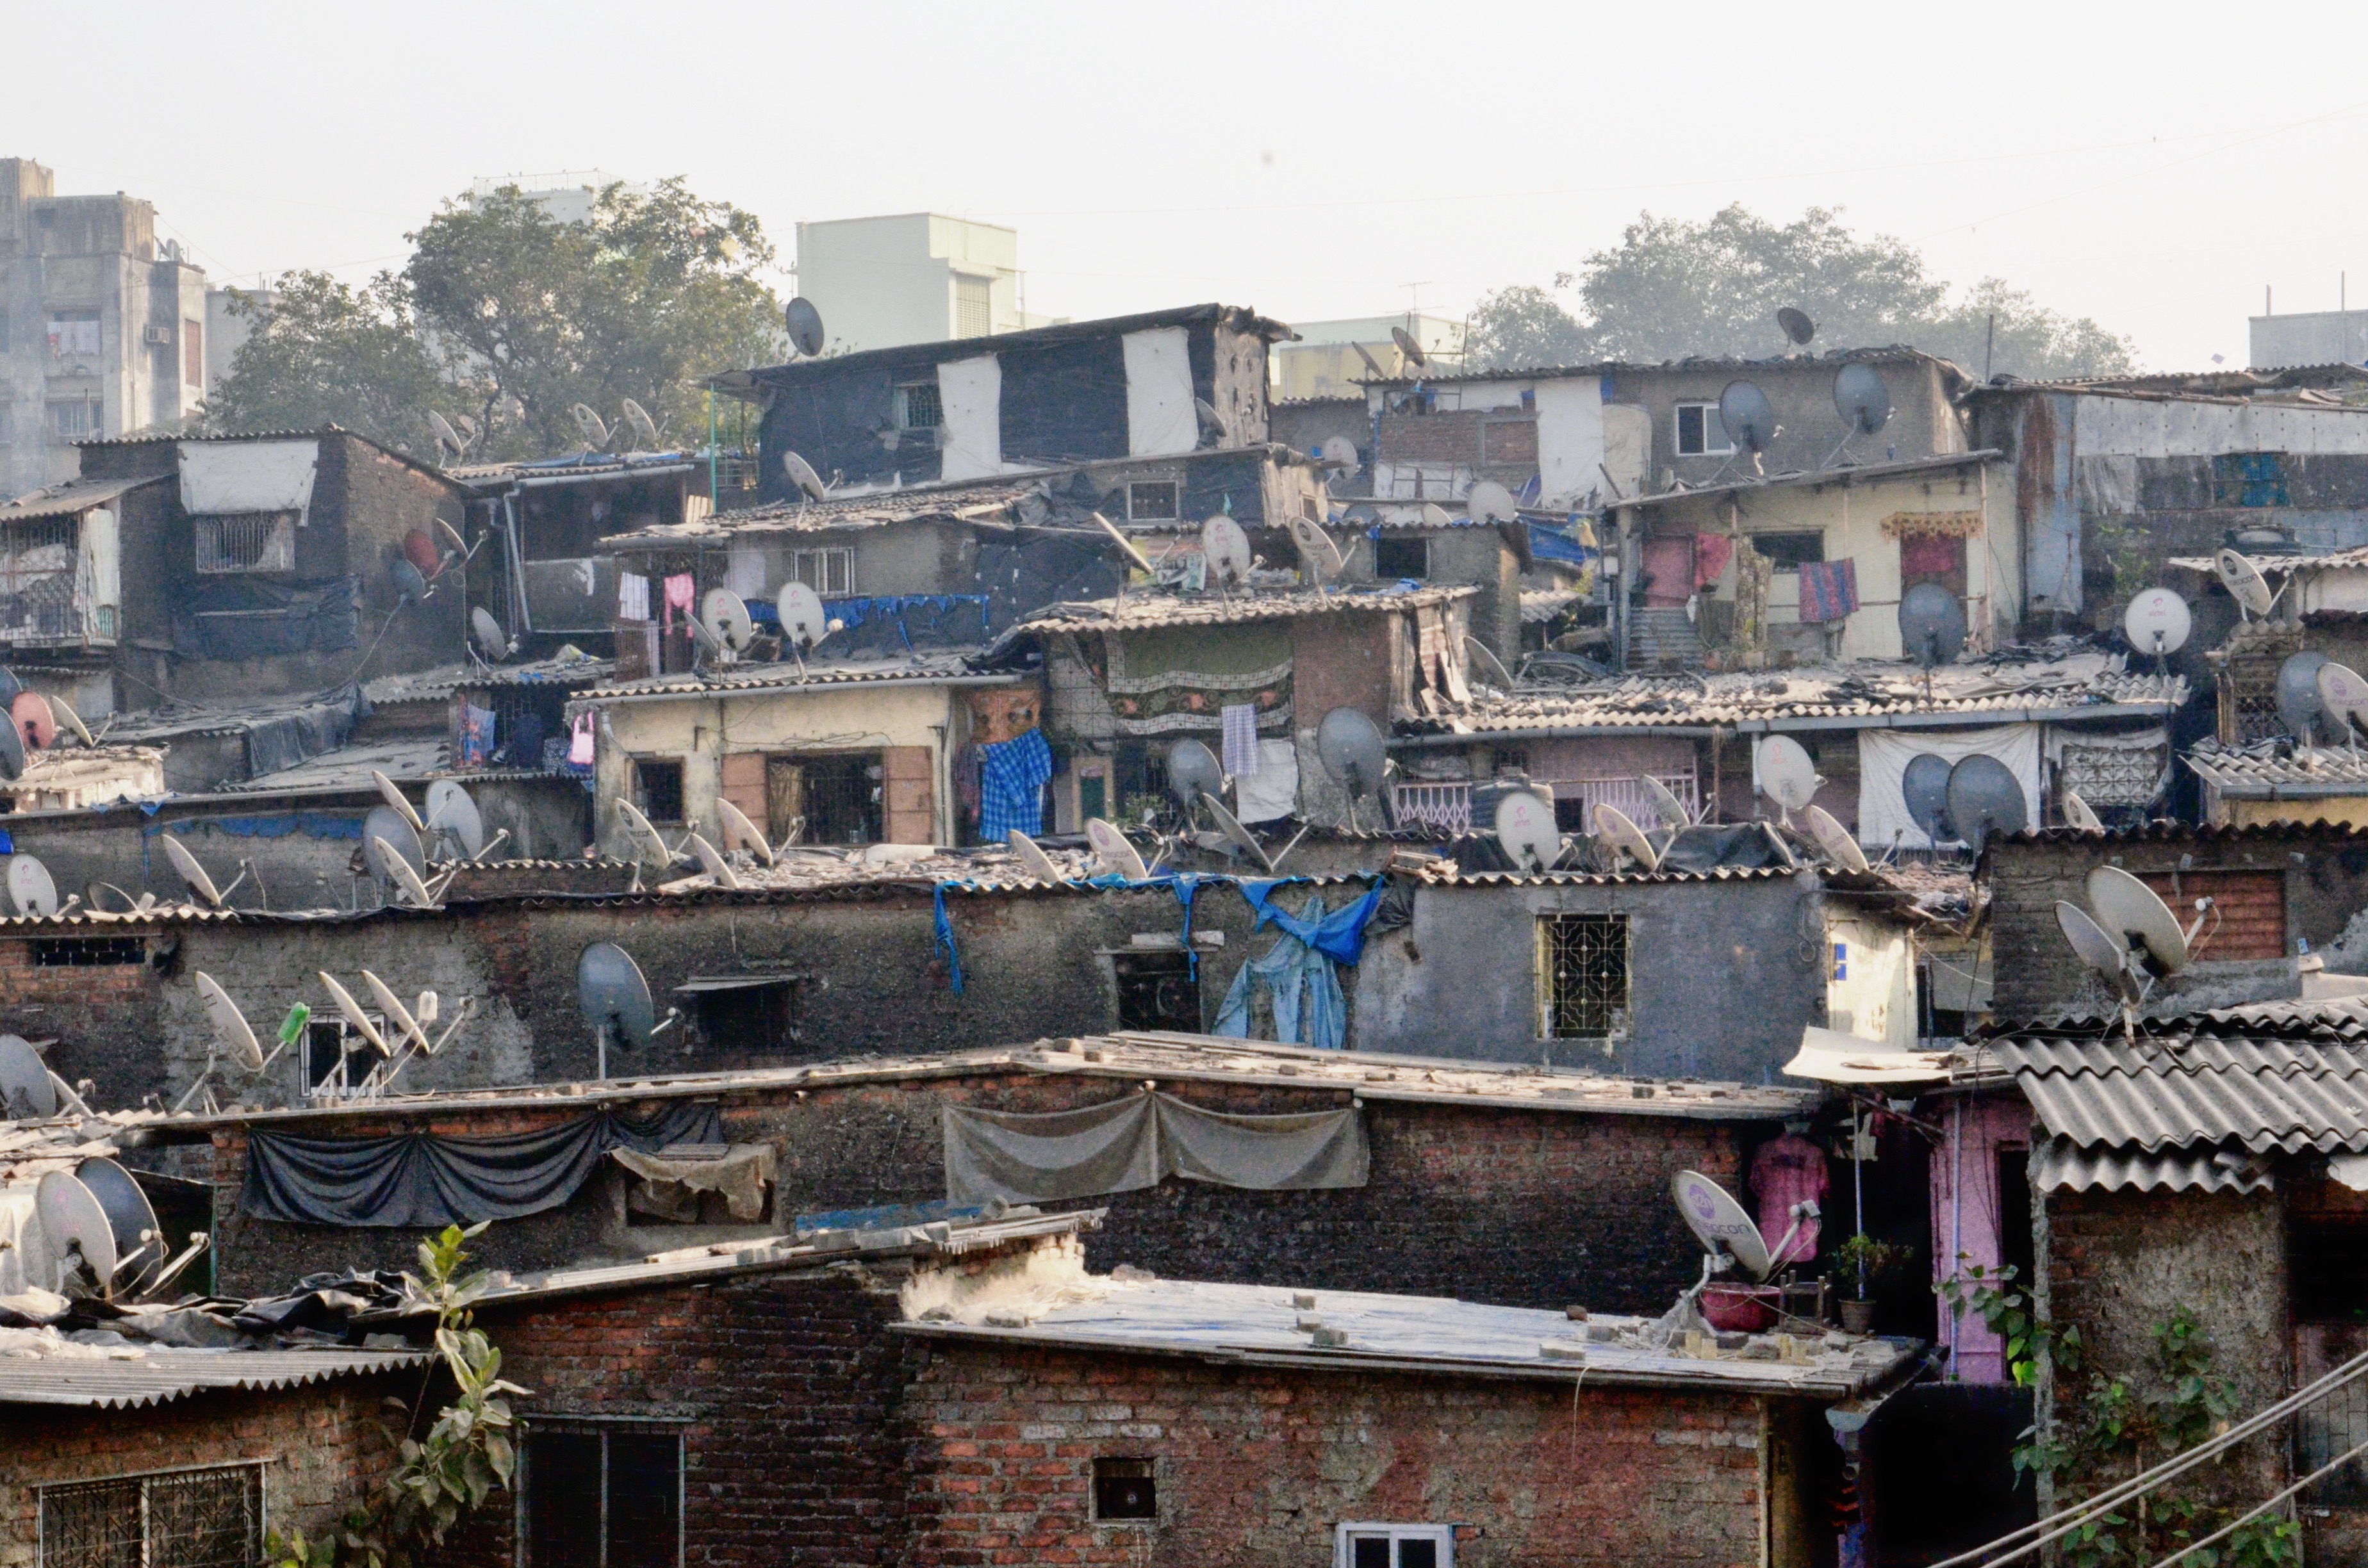
town, city, cityscape, village, transport, ruins, slum, neighbourhood, urban area, ancient history, residential area, human settlement